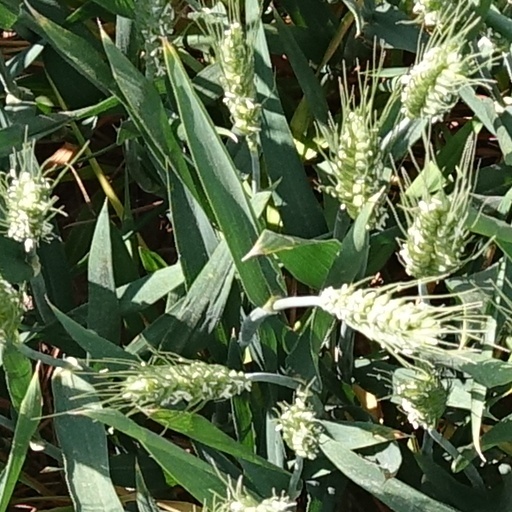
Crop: wheat